Sociedade Partenon Literário

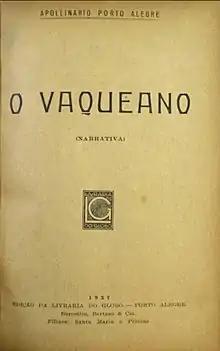
Cover of "O Vaqueano" (1872) by Apolinário Porto-Alegre, in a 1927 edition

A more defined literary classicism appeared in Brazil at the end of the 18th century with the Neoclassicism writers, a school that left some marks in the first essays of southern literature, which only began in the 1830s, when the school was almost exhausted. The evolution was slow and local production would have to wait for the appearance of the Parthenon to establish itself definitively. Despite the strong classical heritage carried by its leading members, in terms of style, the Parthenon flourished primarily as a Romantic group, a movement that, in contrast to classical rationalism, restraint, impersonality, and universality, valued the individual, regional specificities, emotion, independence, and enthusiasm. It acted as a center of gravity around which a new interest in roots was articulated, by the origin myths, by local identity, history and its characteristic settings and types; structured new regionalist literature in the province and identified its place in the diversity of the Brazilian panorama; and set the direction for much of the intellectual, political and ideological activity of the society, with José de Alencar's work as one of the main literary models.